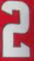
Number: 2